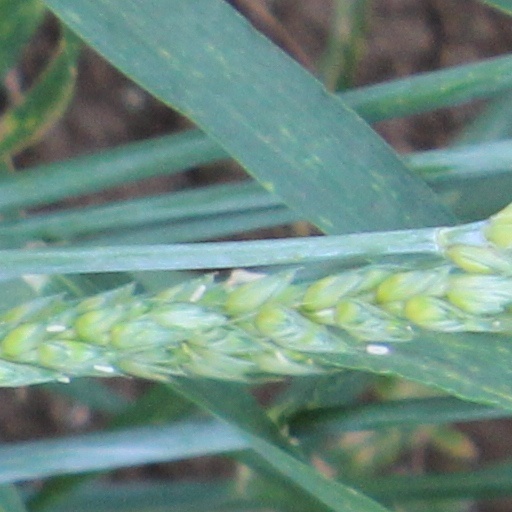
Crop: wheat